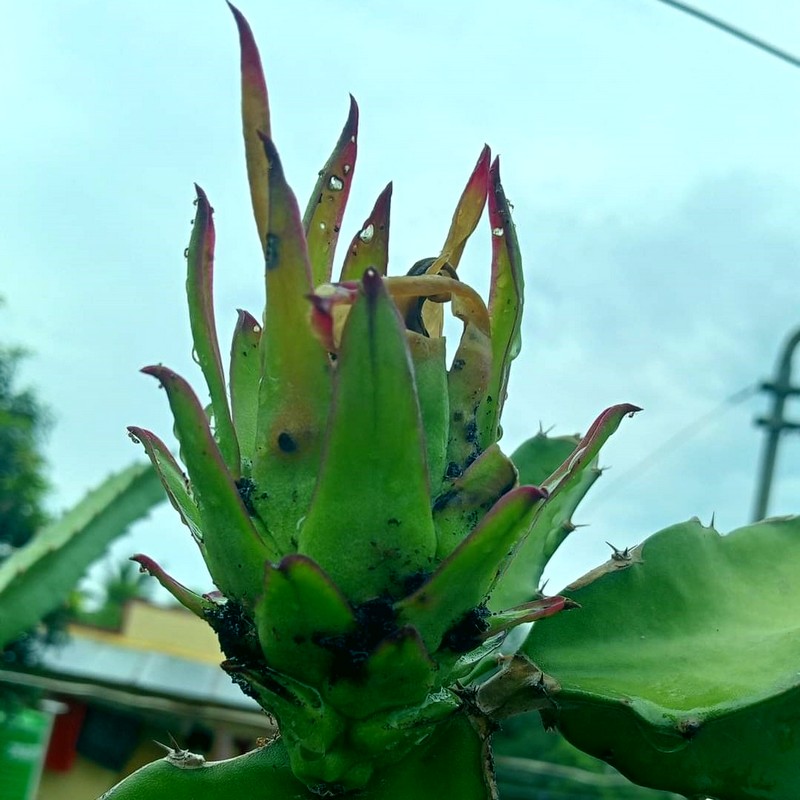
Label: Immature Dragon Fruit